Thomas & Friends series 22

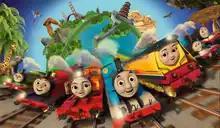
A picture released as part of Mattel's marketing campaign when the updates were announced

"Thomas & Friends" is a children's television series about the engines and other characters on the railways of the Island of Sodor, and is based on "The Railway Series" books written by the Reverend W. Awdry.